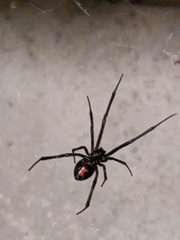
Species: Lactrodectus_hesperus